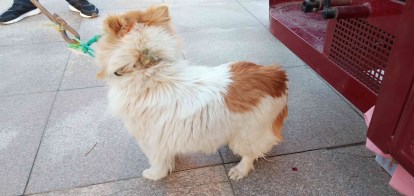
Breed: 3336-n000121-chinese_rural_dog